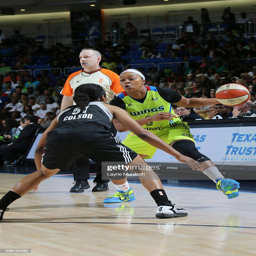
# looks to drive to the basket against basketball team in a game .